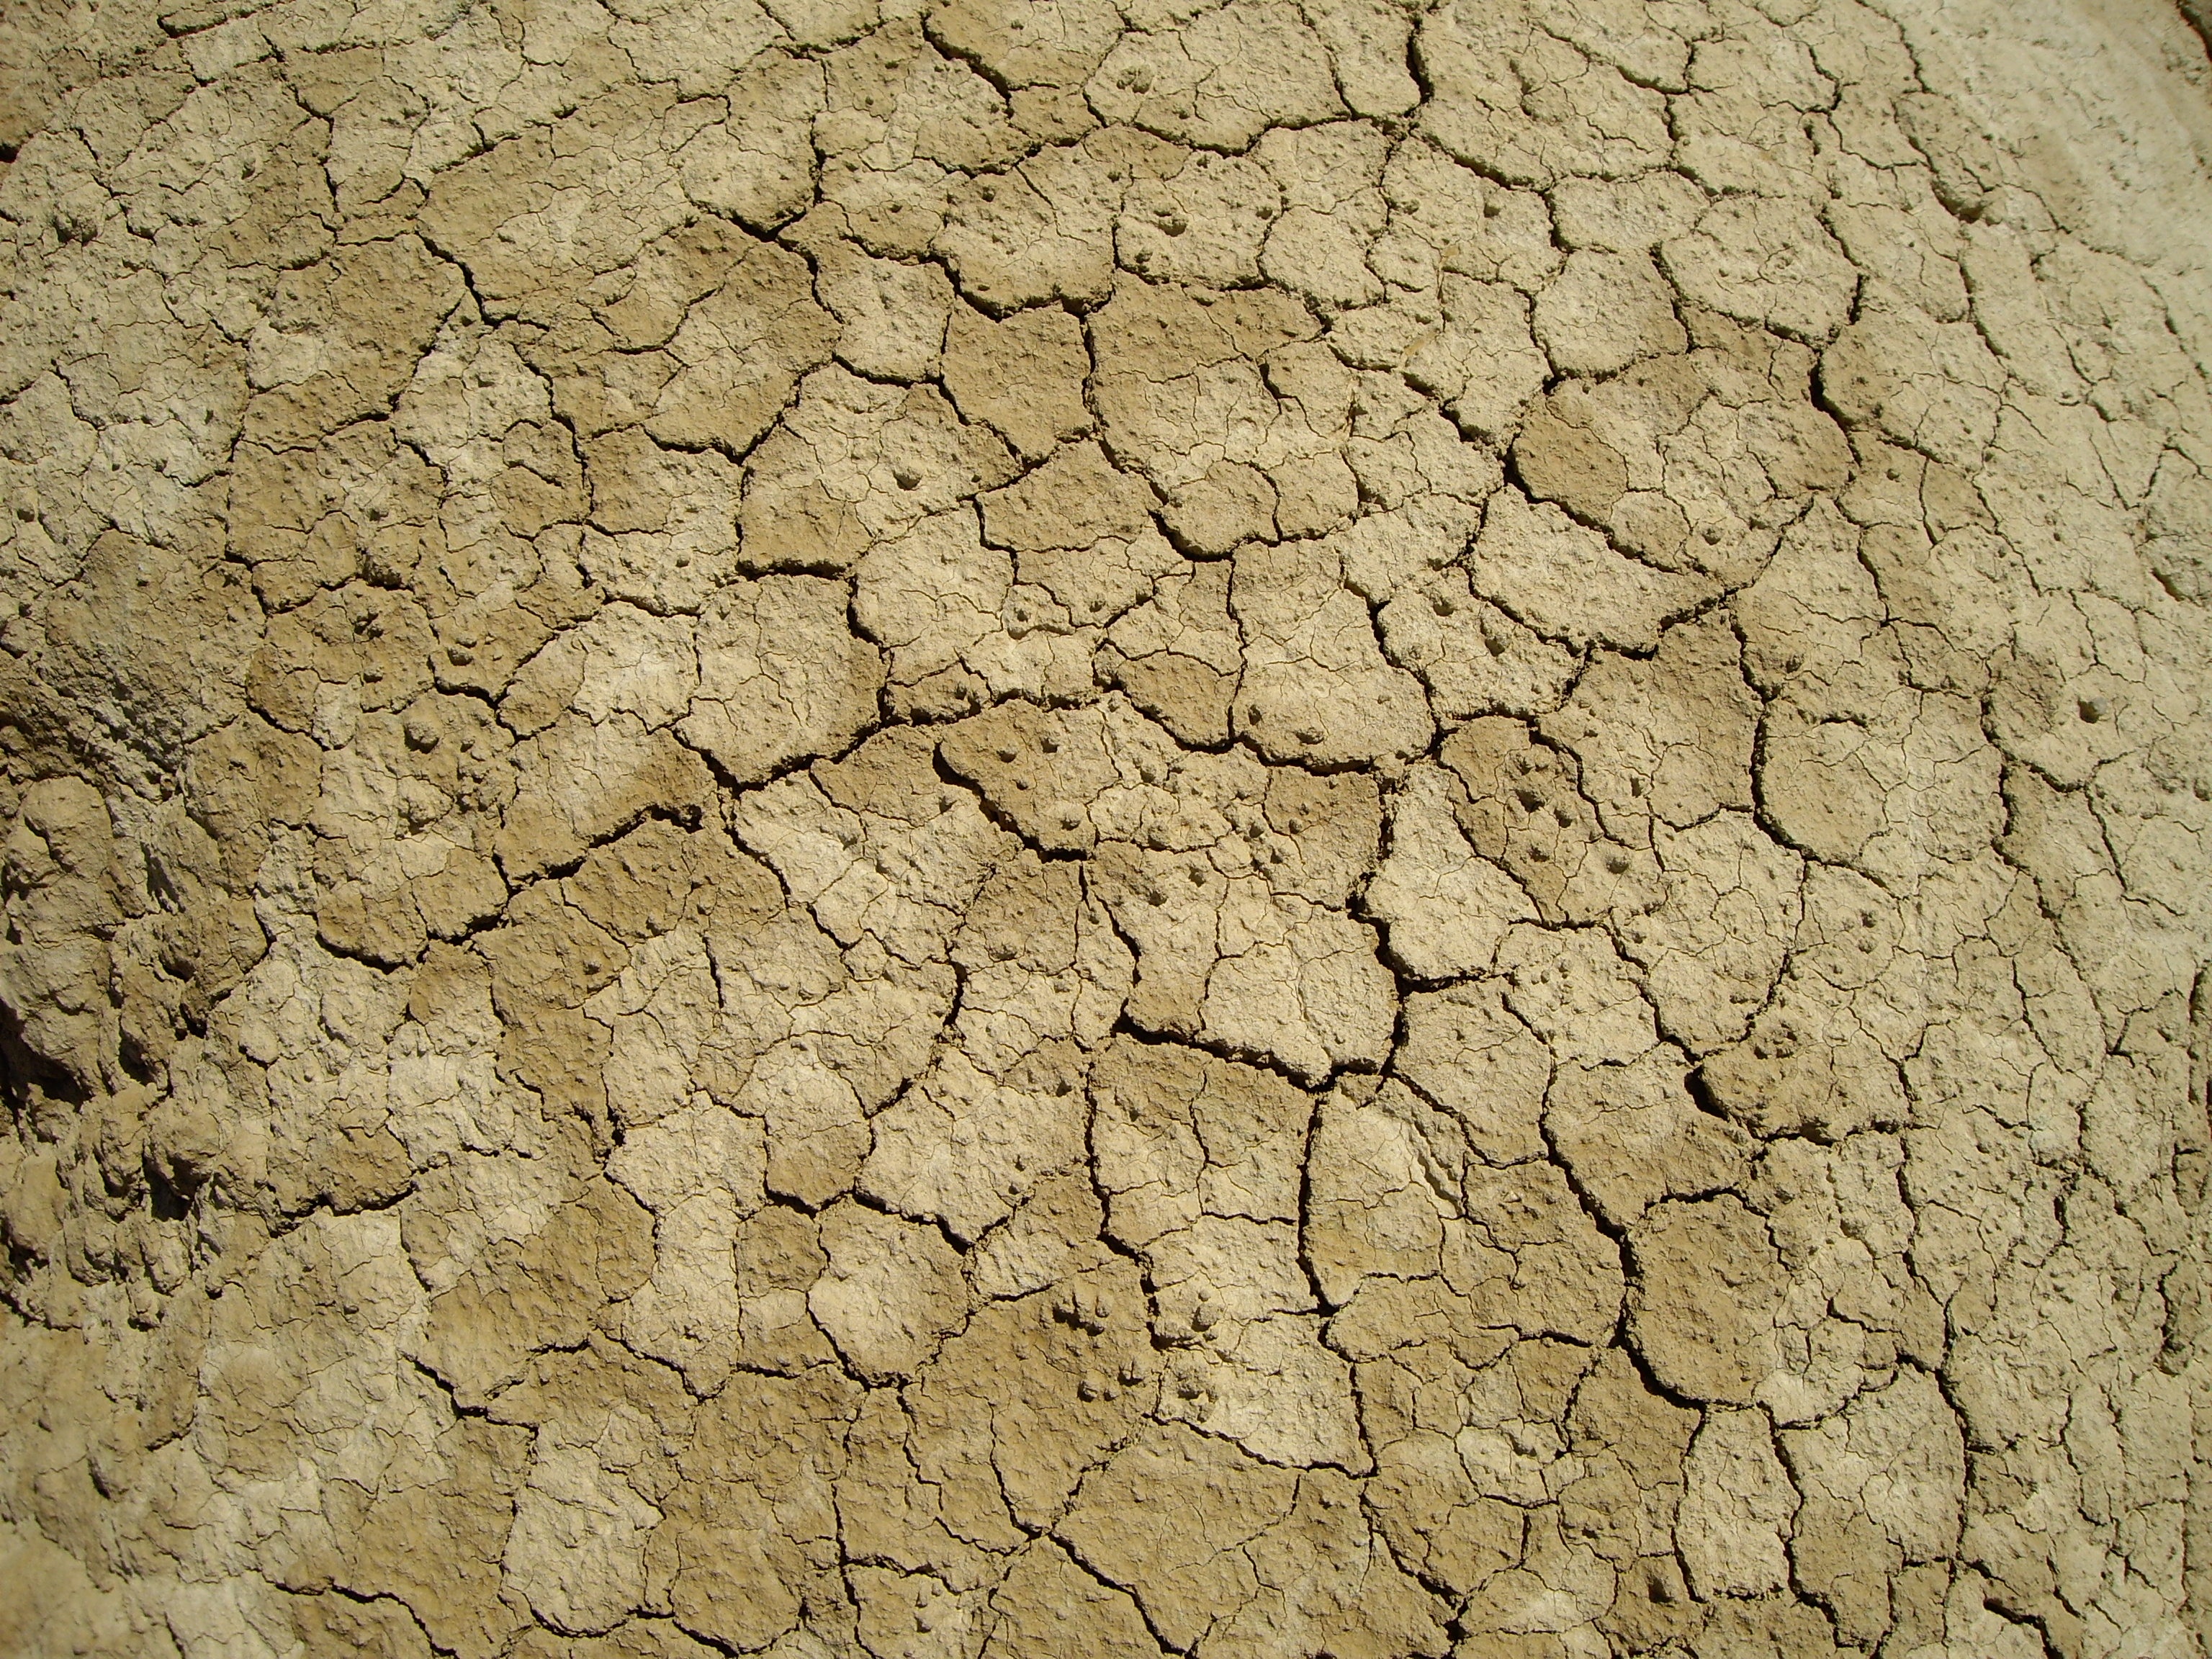
texture, desert, floor, wall, asphalt, summer, soil, drought, flooring, road surface, ground cracked